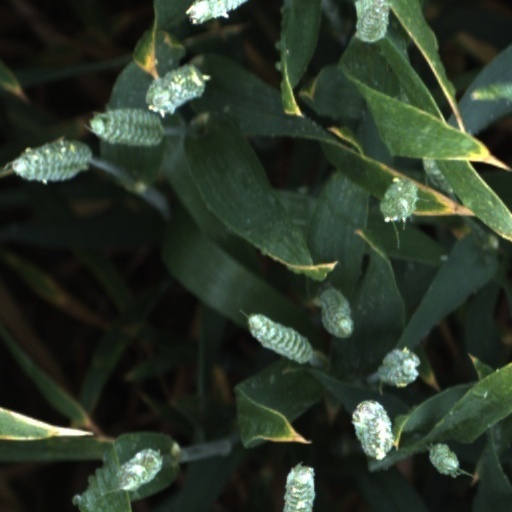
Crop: wheat